Tropical cyclones in 2023

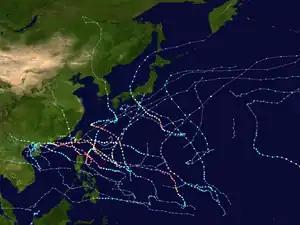
2023 Pacific typhoon season summary map

The season began on March 4 with the formation of a tropical depression which formed near the equator, east of Singapore. The depression was short lived and was last noted three days later. The storm however, brought heavy rainfall across Malaysia, affecting about 50,000 people.